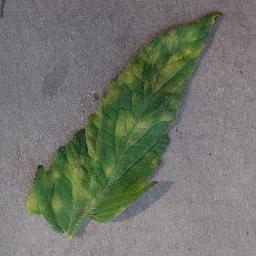
Label: Tomato___Leaf_Mold